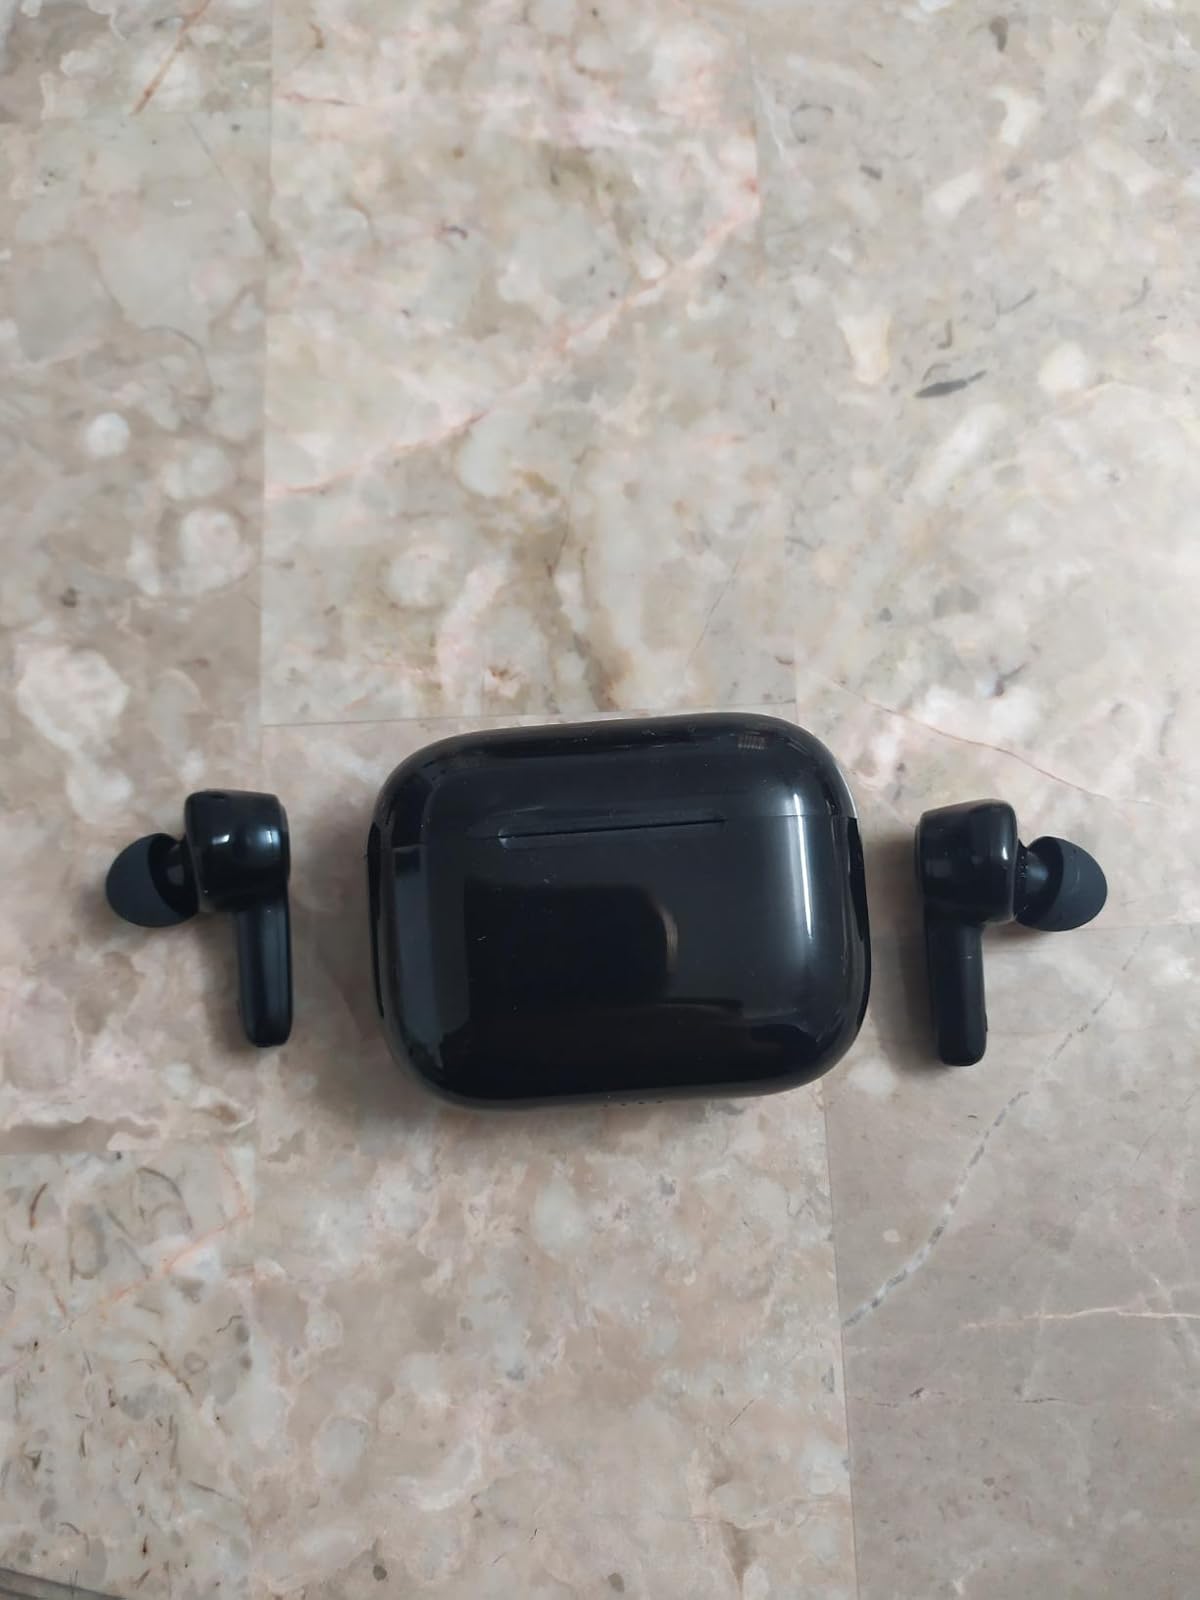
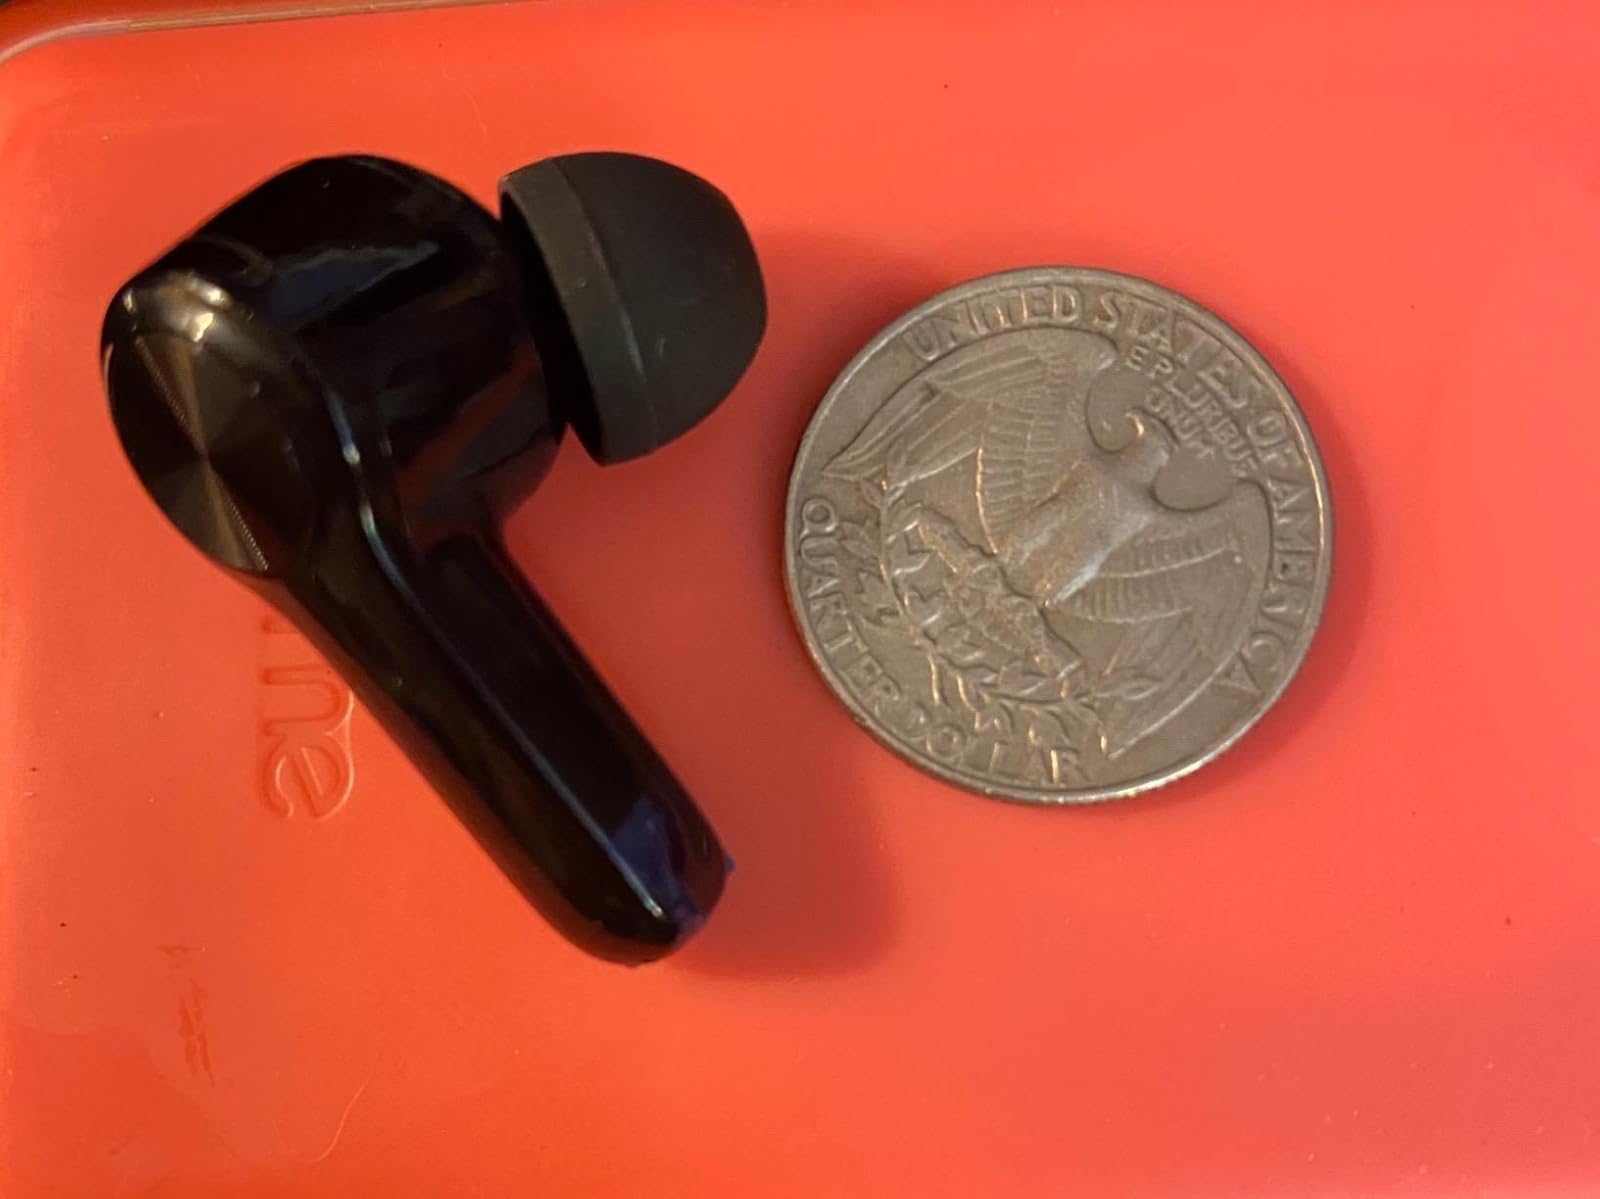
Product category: earbuds
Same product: yes